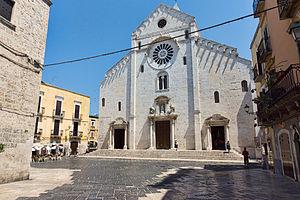
Façade de la Cathédrale de Bari (Italie)
La cathédrale de Bari est un édifice religieux de Bari, dans la région des Pouilles en Italie. Bien que moins connue que la basilique San-Nicola, est le siège de l'archevêché de Bari-Bitonto. Elle est dédiée à Sabin de Canosa, un évêque du VIᵉ siècle, dont les reliques ont été apportées au IXᵉ siècle.